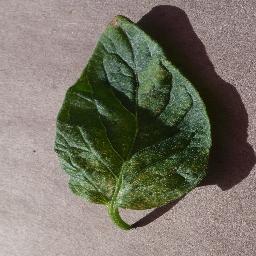
Label: Tomato___Spider_mites Two-spotted_spider_mite